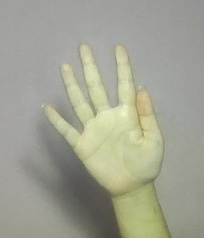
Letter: sheen